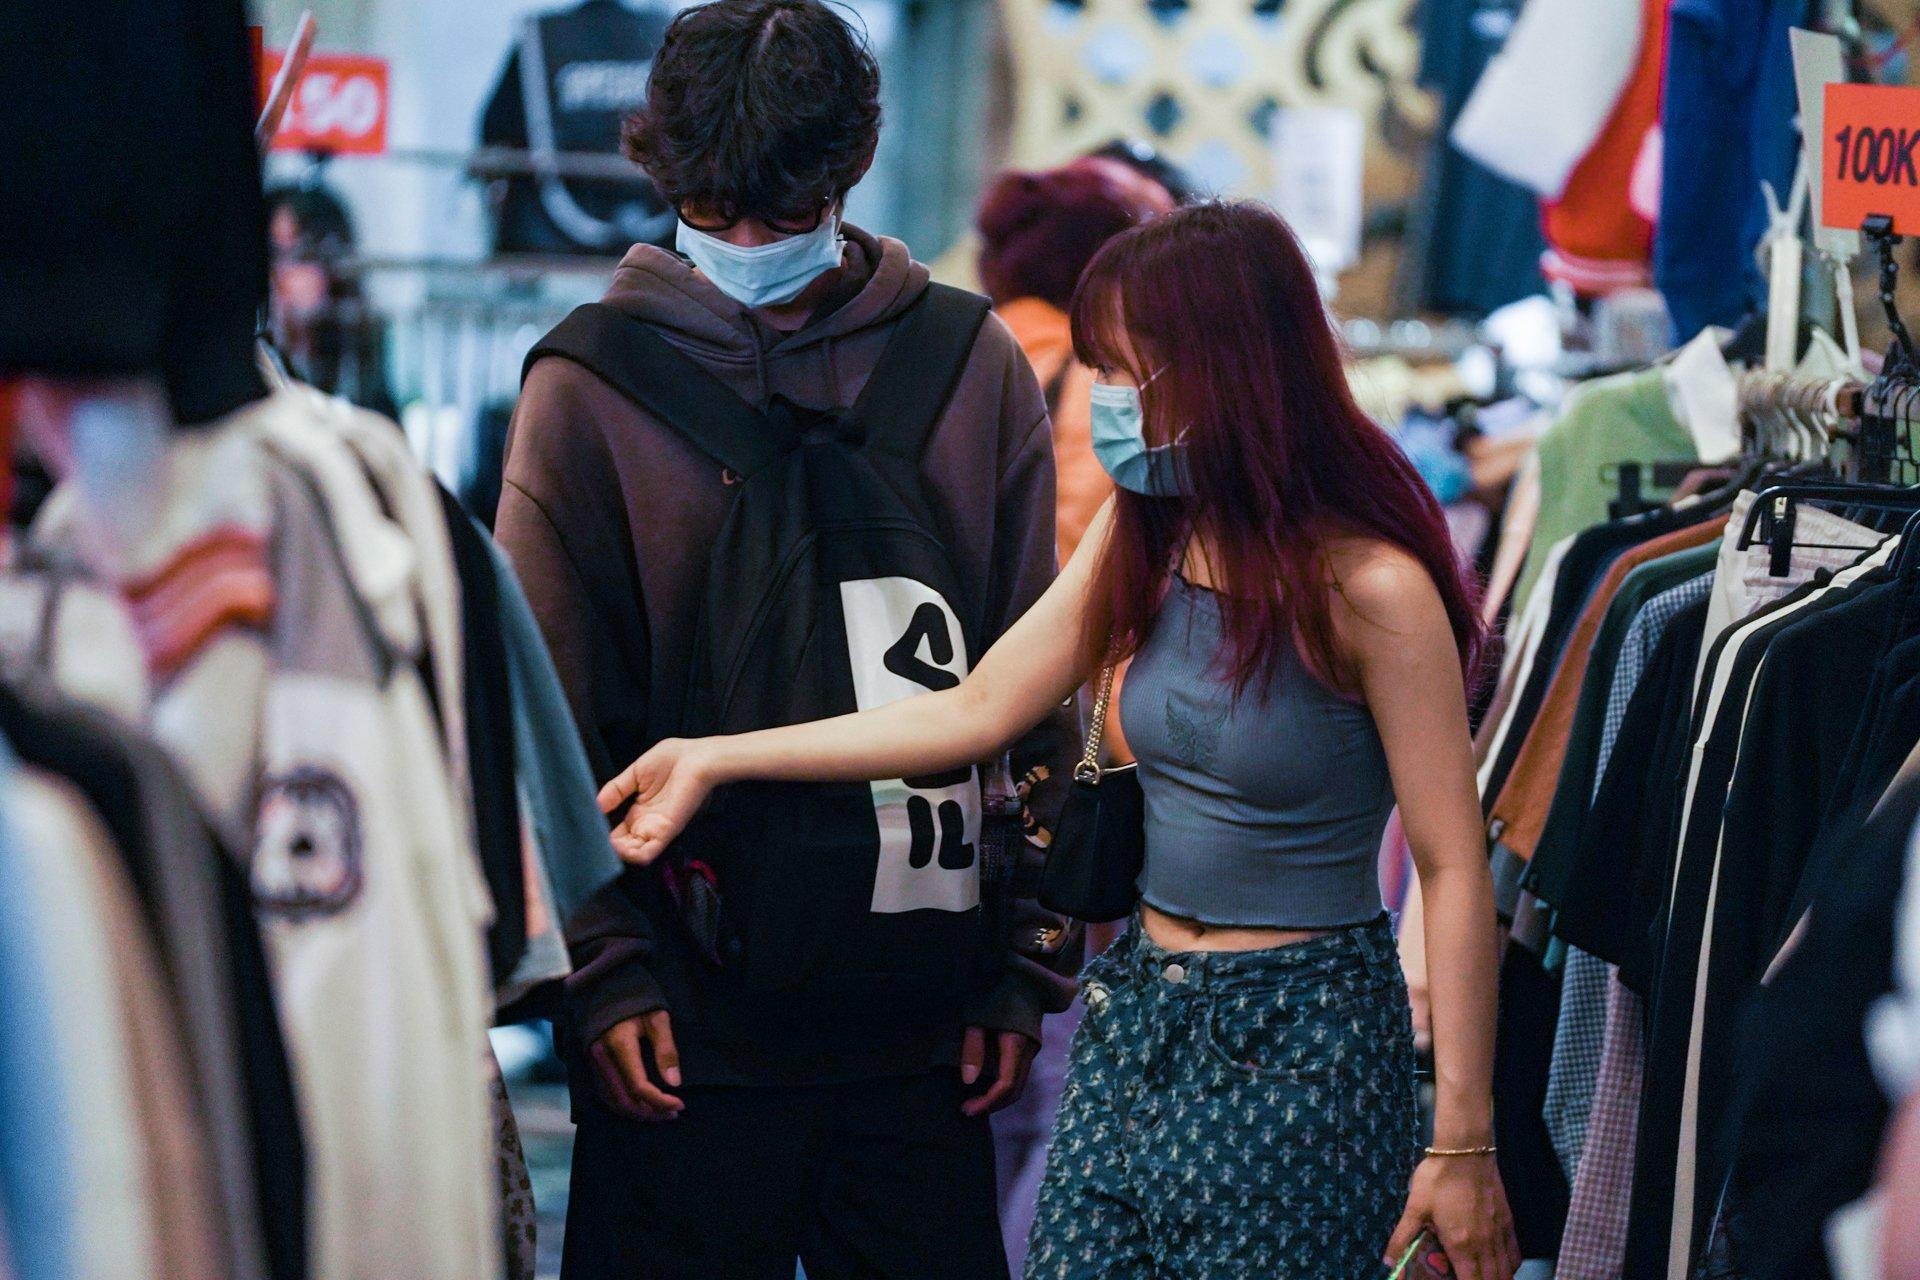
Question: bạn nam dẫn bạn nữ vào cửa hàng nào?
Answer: vào cửa hàng bán quần áo